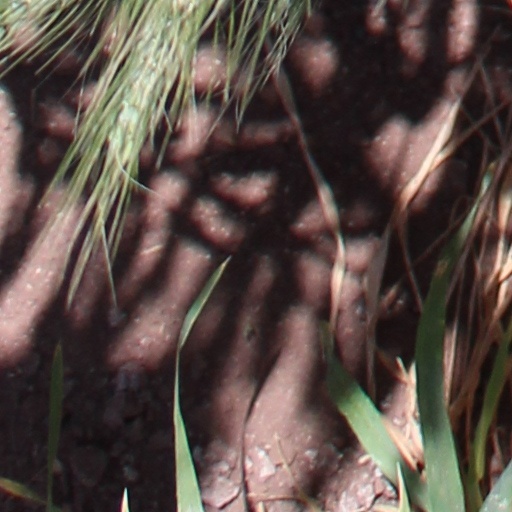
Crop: wheat